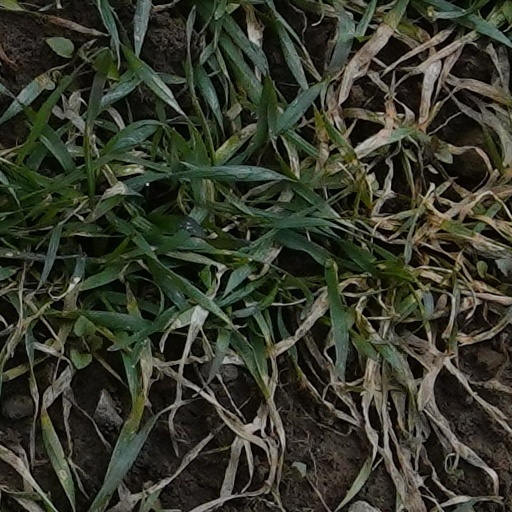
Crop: wheat